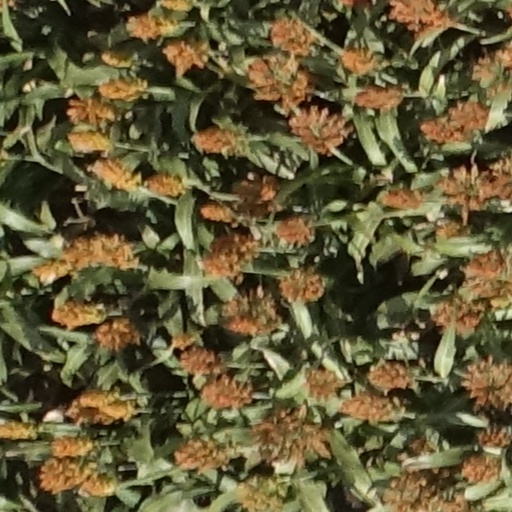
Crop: sorghum